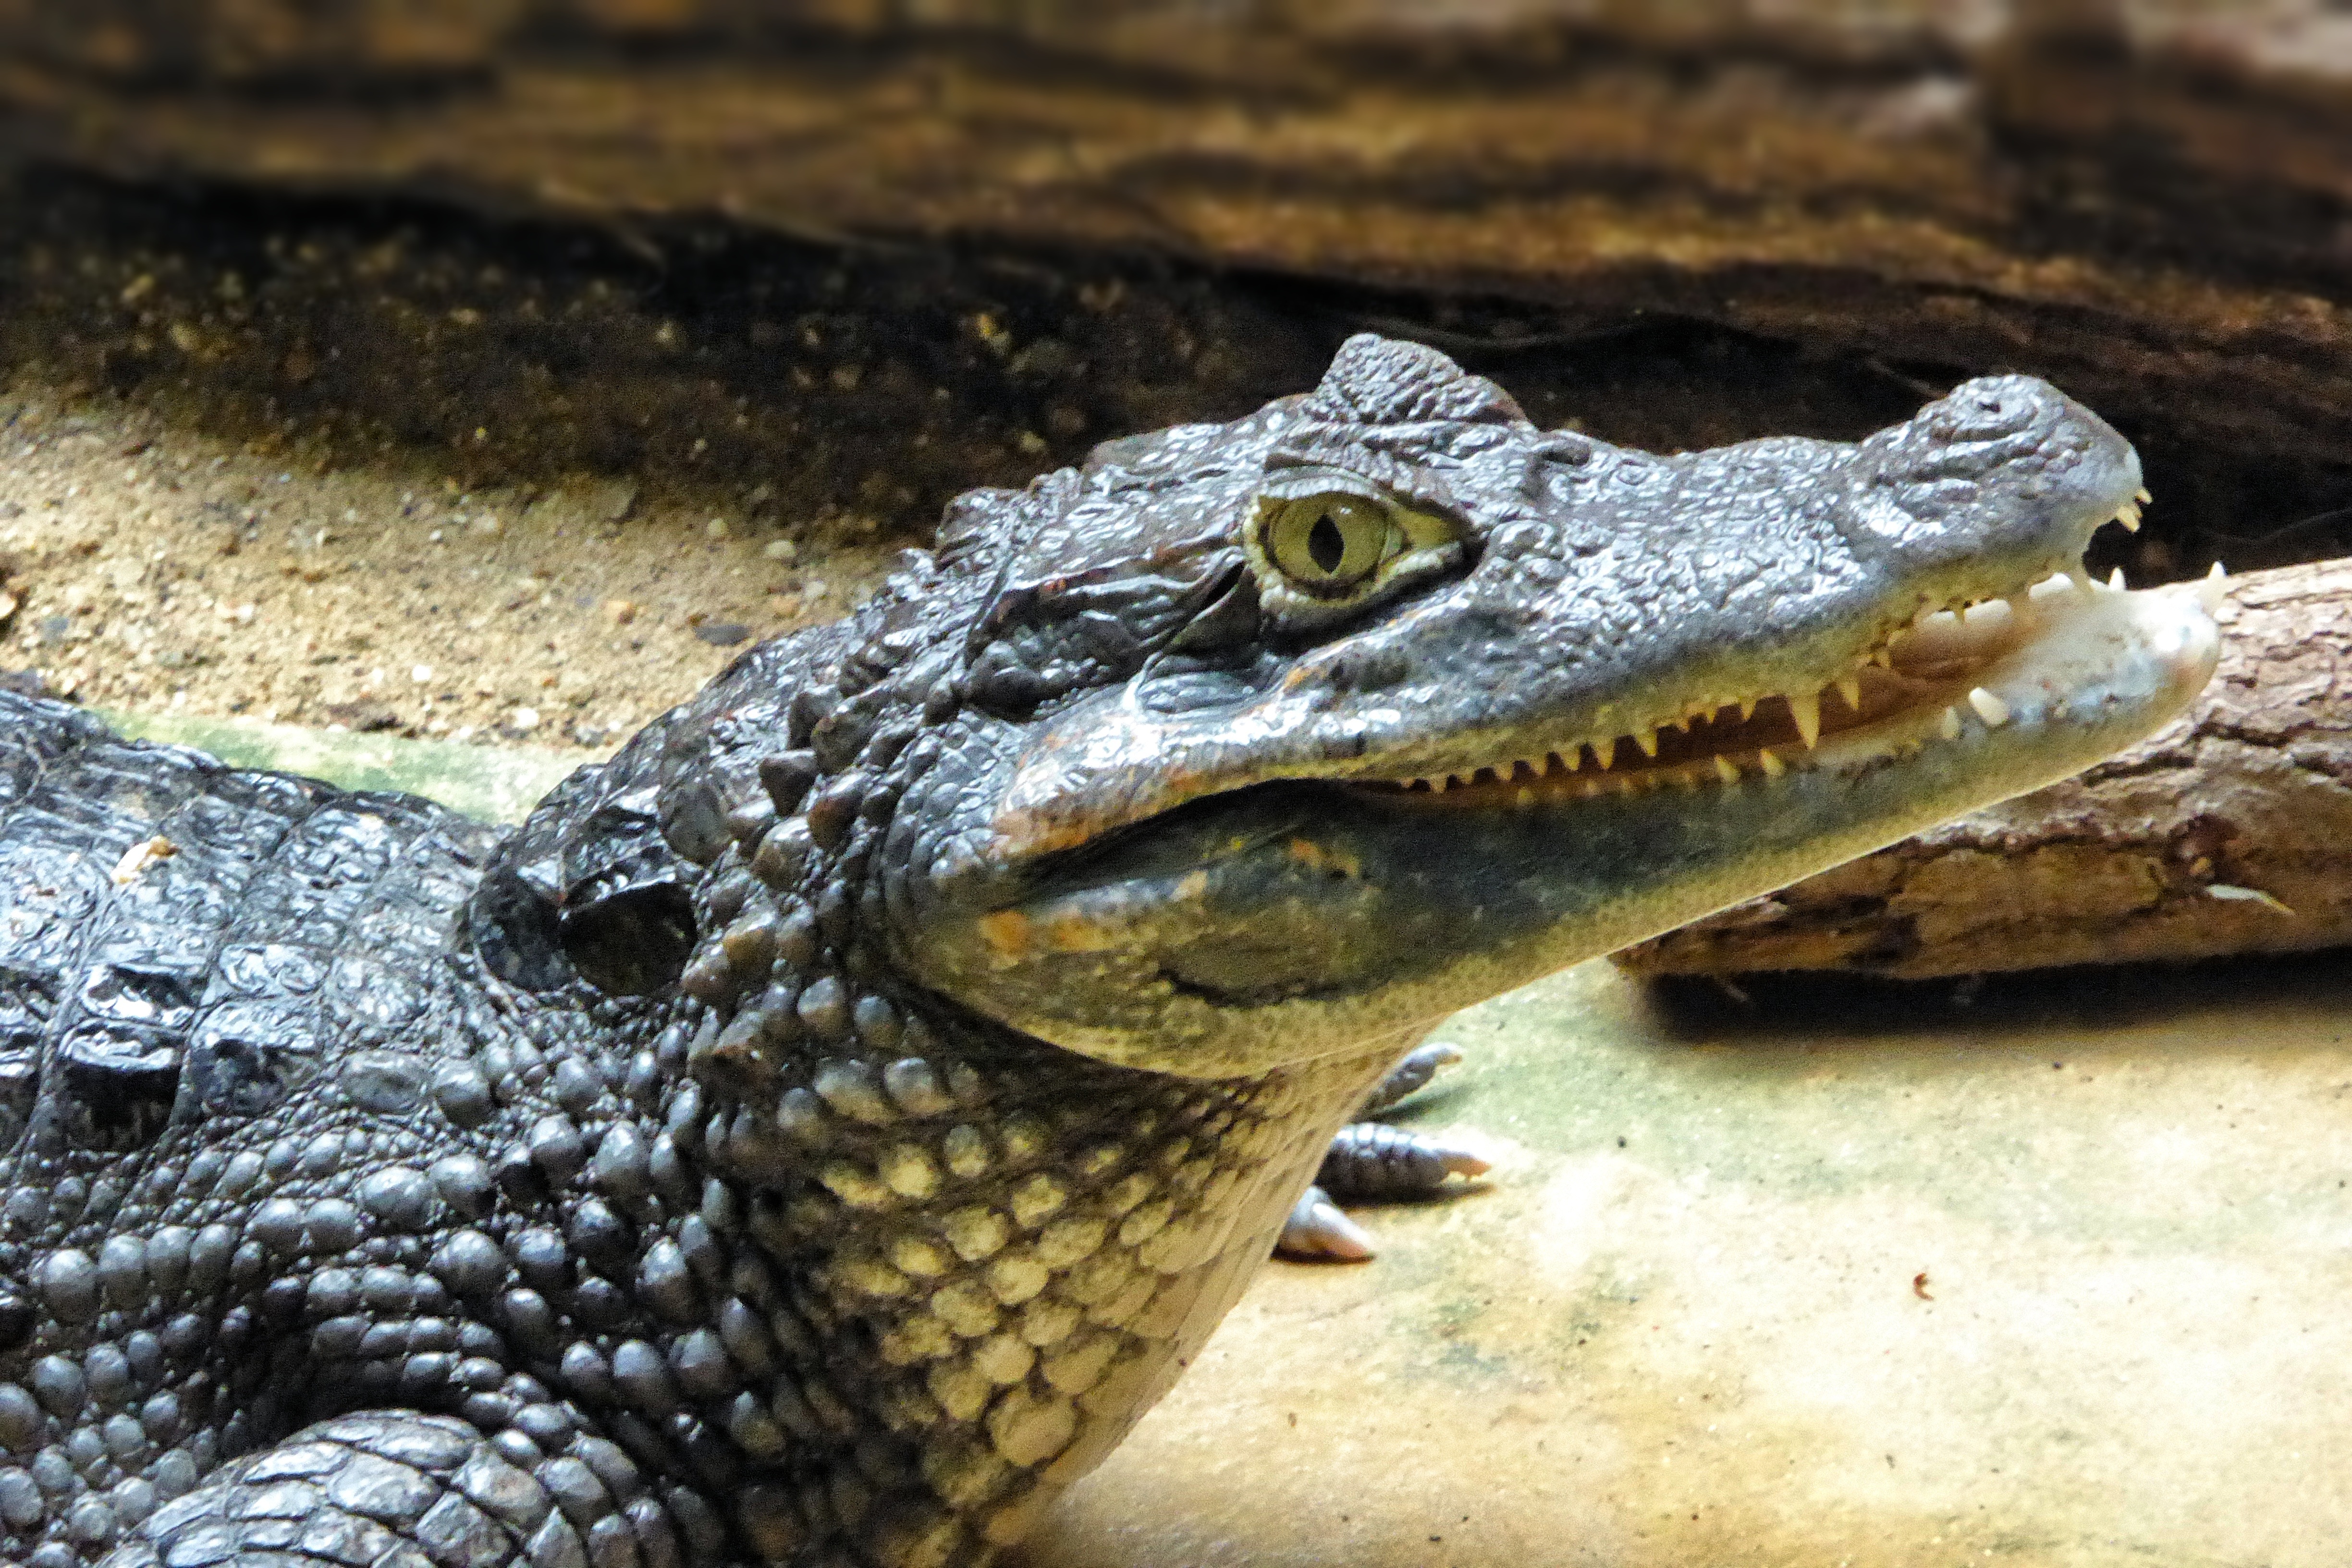
animal, wildlife, reptile, fauna, crocodile, alligator, vertebrate, cayman, crocodilia, american alligator, gharial, nile crocodile